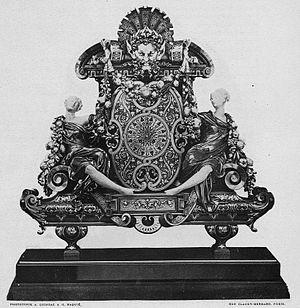
Pendule Renaissance en argent émaillé, composée par Constant Sévin et exécutée par la maison Ferdinand Barbedienne
Louis-Constant Sévin, né le 15 février 1821 à Versailles, et mort le 5 novembre 1888 à Neuilly-sur-Seine, est un sculpteur ornemaniste français.